IKBKAP

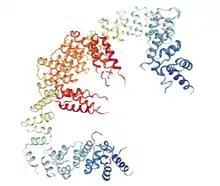
Dimerization of Elp1 is essential for Elongator complex assembly.

Later, it was discovered that IKAP functions as a cytoplasmic scaffold protein in the mammalian JNK-signalling pathway which is activated in response to stress stimuli. In an "in vivo" experiment, researchers showed direct interaction between IKAP and JNK induced by the application of stressors such as ultraviolet light and TNF-α (a pro-inflammatory cytokine).